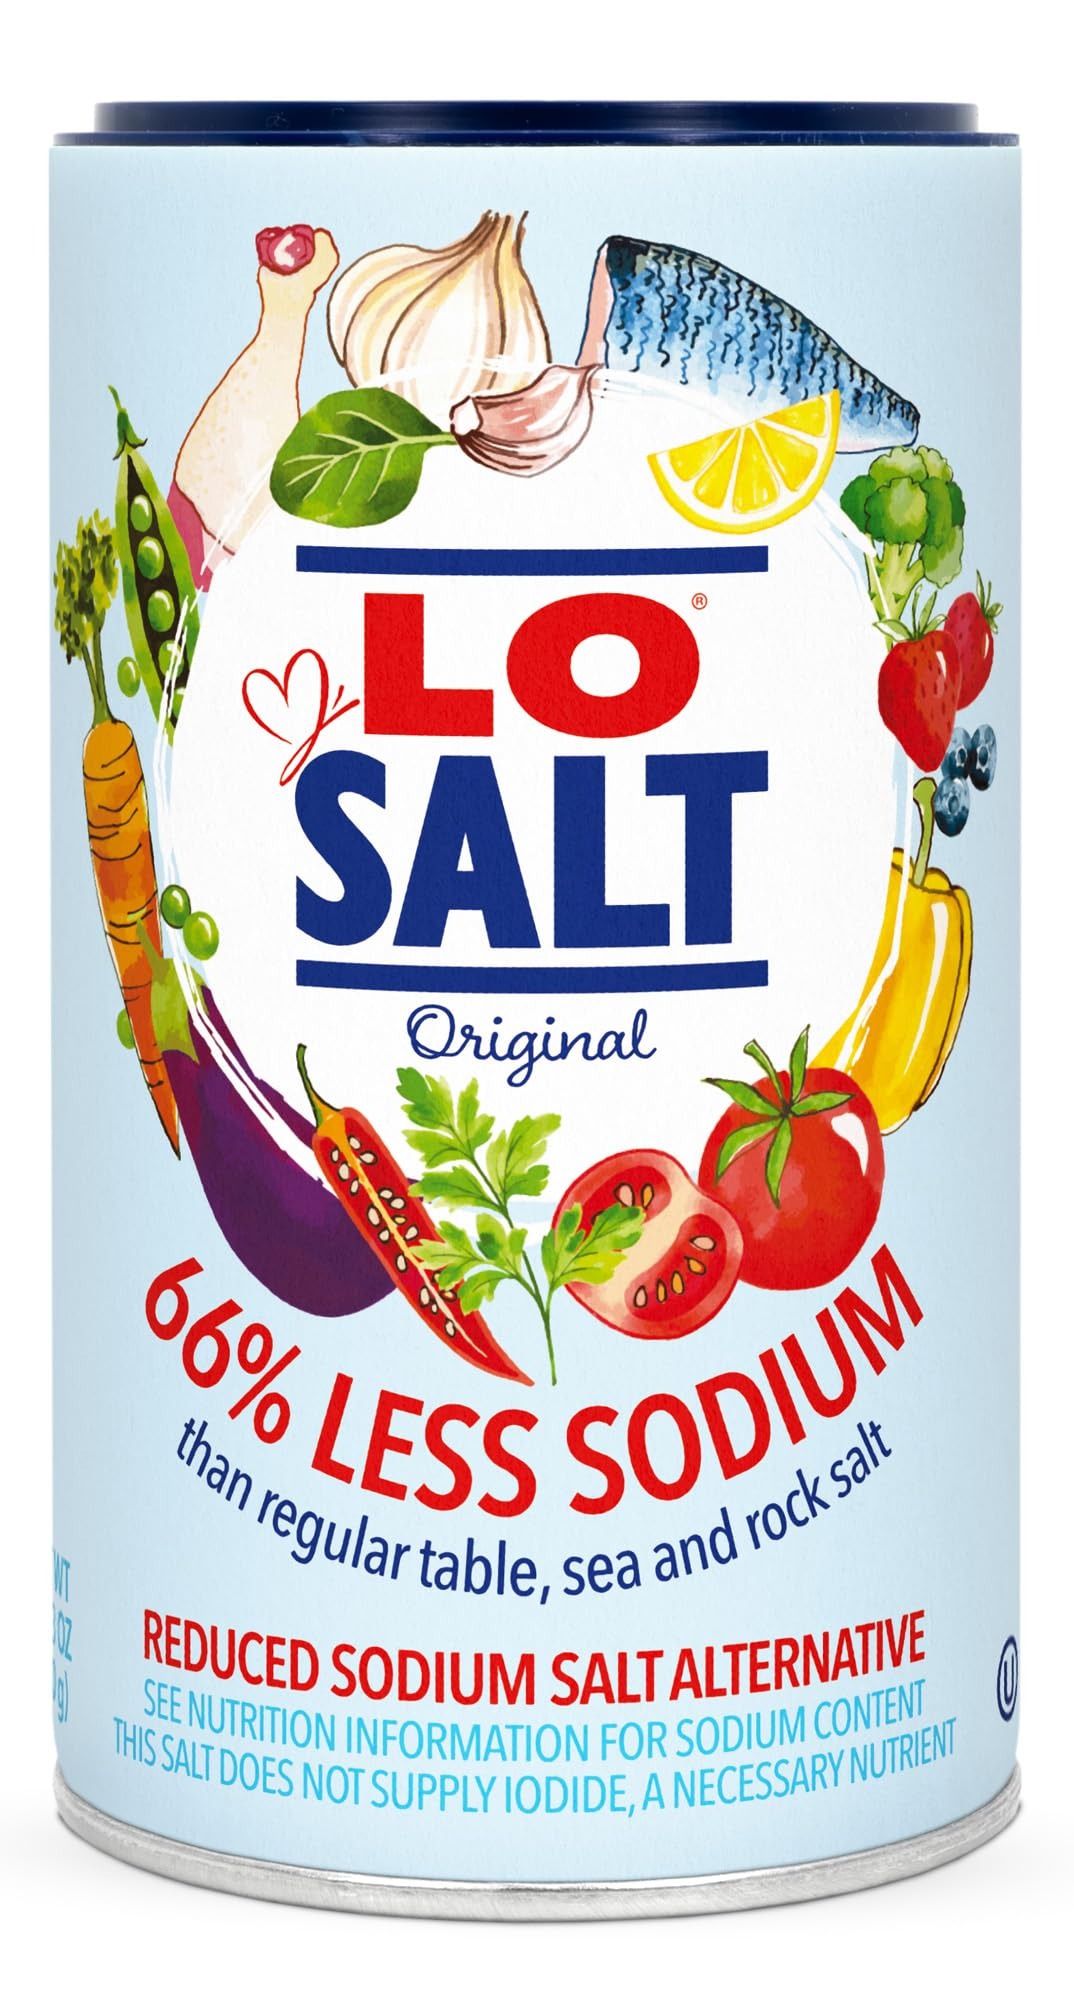
Item Name: LOSALT – Reduced Sodium Salt | Original (non-iodised) | Great Tasting Salt Alternative/Substitute with 66% less sodium | 12.3oz/350g tub (pack of 1)
Bullet Point 1: GREAT TASTE - For over 4 decades people have been making the switch to LoSalt, creating healthier food without sacrificing flavor
Bullet Point 2: HEALTHIER ALTERNATIVE TO SALT - With 66% less sodium than regular table, sea and rock salts, switching to LoSalt will help you maintain normal blood pressure
Bullet Point 3: USE JUST LIKE SALT - in cooking, baking and seasoning without compromising on flavor
Bullet Point 4: UK MADE - produced by Klinge Foods Ltd, an independent and family-run company based in Scotland, UK
Bullet Point 5: SEASON WITH SENSE
Value: 12.3
Unit: Ounce

Price: 13.7